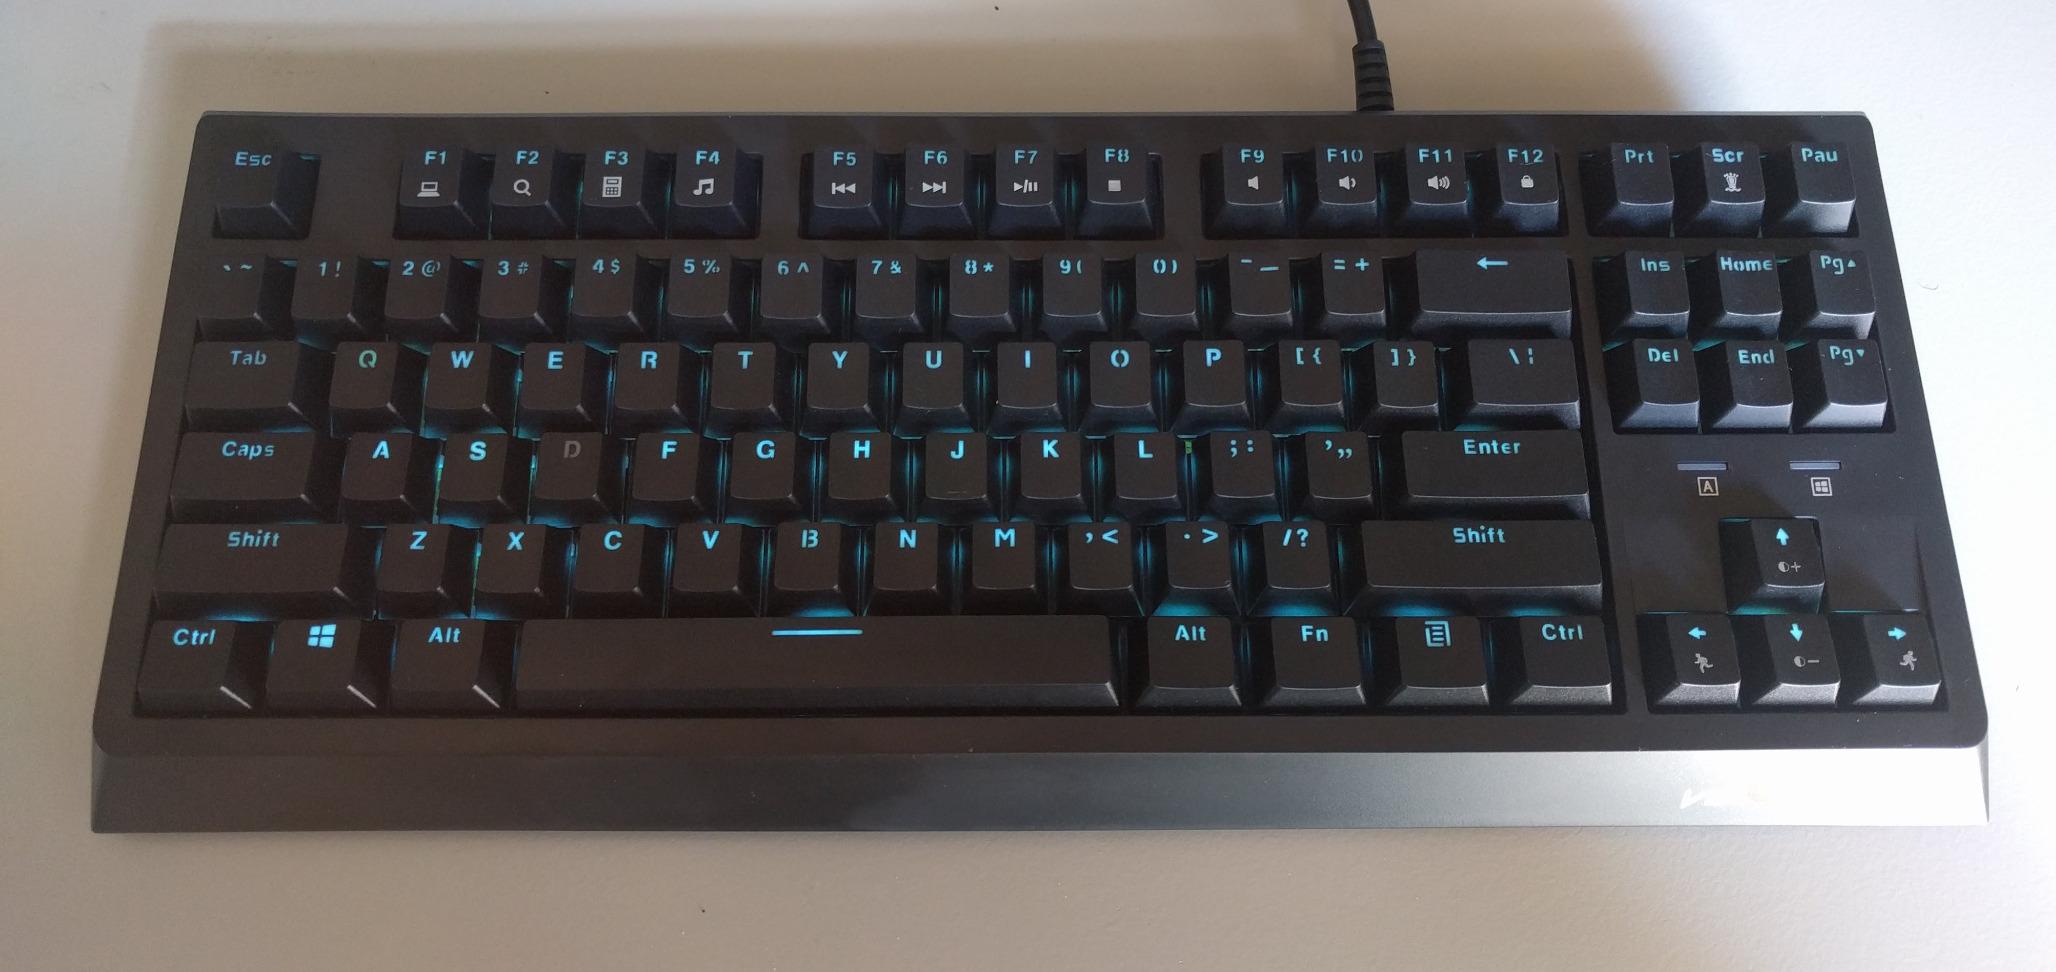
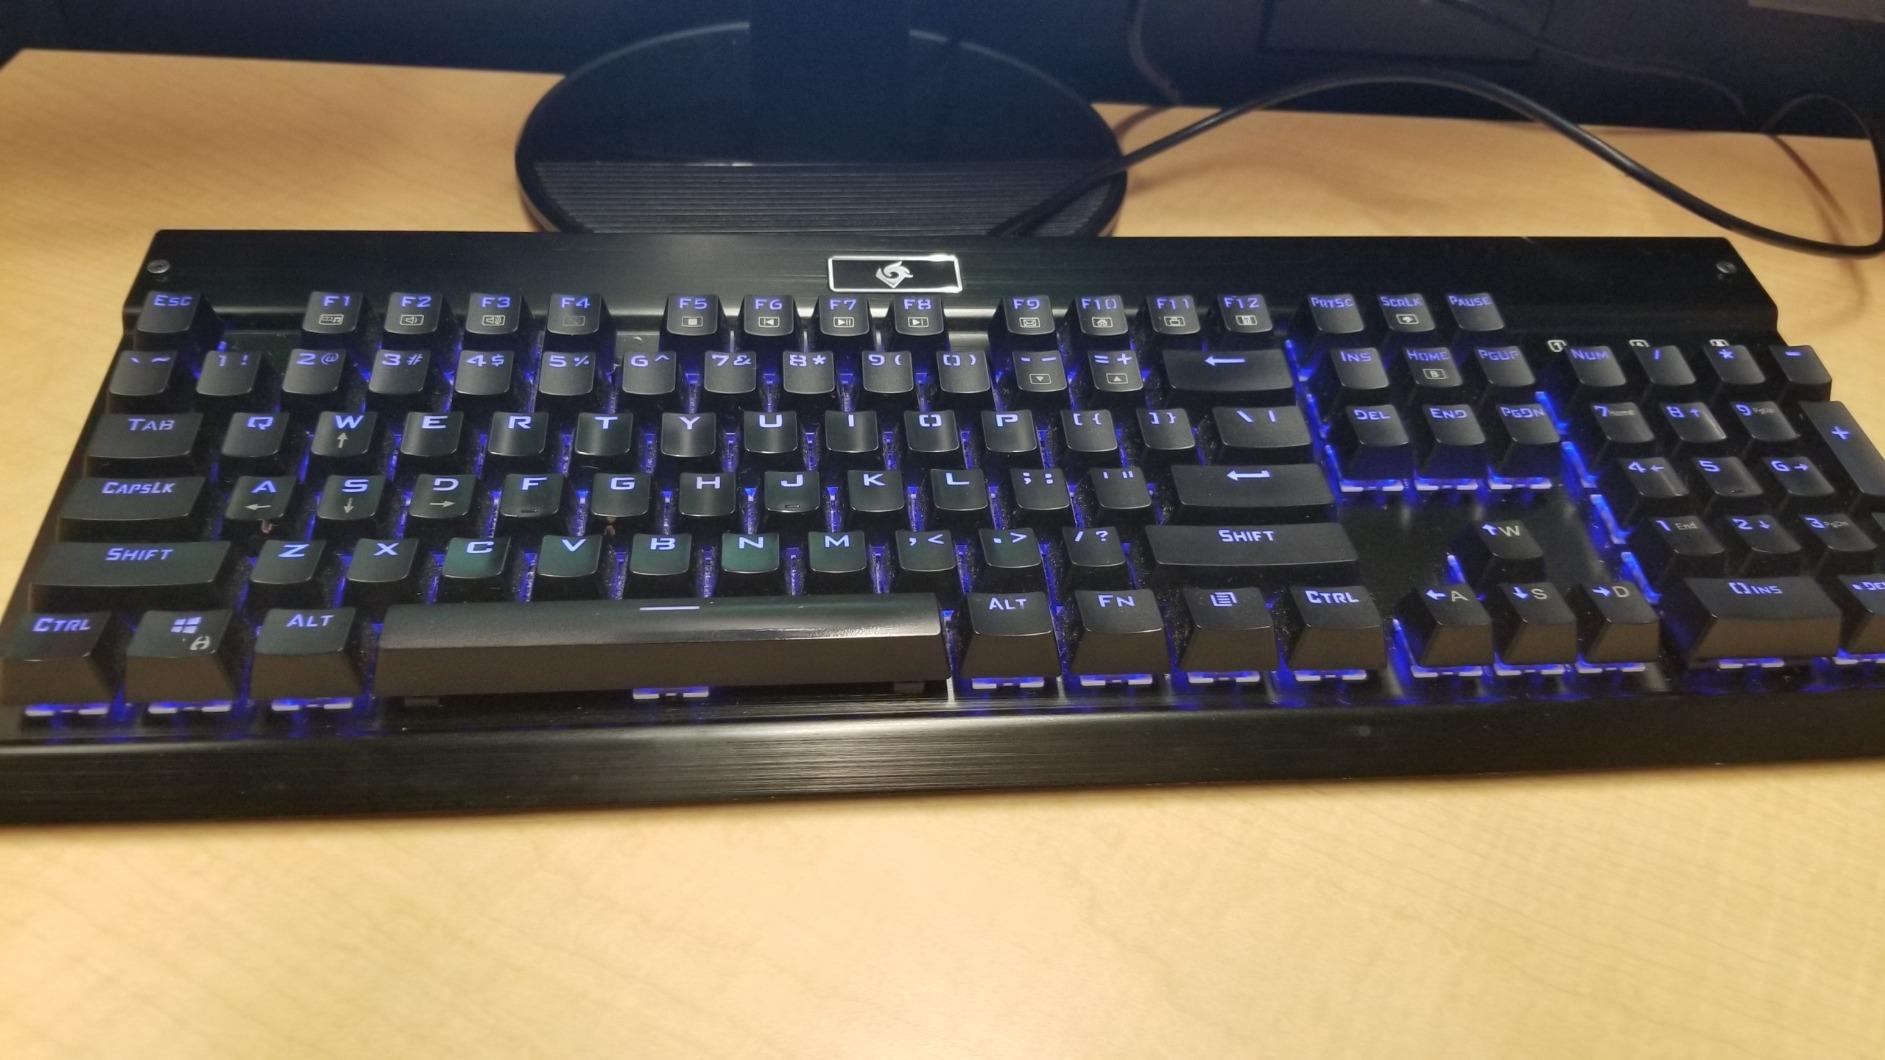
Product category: keyboard
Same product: no